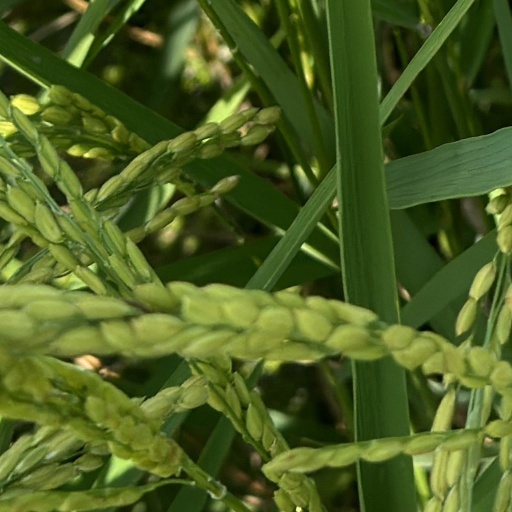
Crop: rice